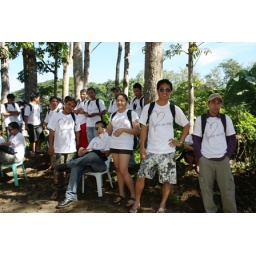
Dranix arj marketing tree planting in maasin water shed during 11th anniversary